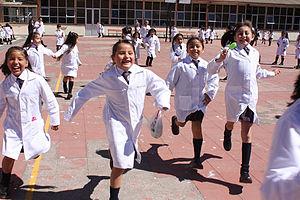
Le système éducatif au Chili fait la distinction entre les niveaux pré-scolaire, primaire, secondaire et supérieur. Au Chili, l'éducation est régie par la loi constitutionnelle d'enseignement. Le droit à l'éducation et à la liberté de l'enseignement sont inscrits dans la Constitution de 1980. Aujourd’hui, l’école est obligatoire de 7 à 16 ans, cependant, à la campagne, beaucoup ne vont à l’école que quatre ou cinq ans.